Madonna

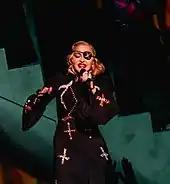
Madonna singing onstage in front of a greenish backdrop, while wearing black costumes and an eye-patch.

In 2003, Madonna collaborated with fashion photographer Steven Klein for an exhibition installation named X-STaTIC Pro=CeSS, which ran from March to May in New York's Deitch Projects gallery, and also traveled the world in an edited form. The same year, Madonna released her ninth studio album, "American Life", which was based on her observations of American society. She explained that the record was "like a trip down memory lane, looking back at everything I've accomplished and all the things I once valued and all the things that were important to me." Larry Flick from "The Advocate" felt that ""American Life" is an album that is among her most adventurous and lyrically intelligent", while also condemning it as "a lazy, half-arsed effort to sound and take her seriously." The original music video of its title track caused controversy due to its violence and anti-war imagery, and was withdrawn after the 2003 invasion of Iraq started. Madonna voluntarily censored herself for the first time in her career due to the political climate of the country, saying that "there was a lynch mob mentality that was going on that wasn't pretty and I have children to protect." The song stalled at number 37 on the Hot 100, while the album became her lowest-selling album at that point with four million copies worldwide.